Cook Out 400 (Richmond)

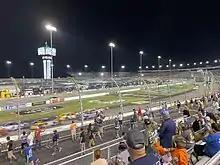
The cars getting the green flag after a restart in the 2021 race

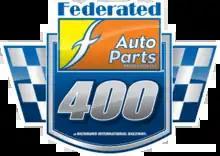
Federated Auto Parts was the title sponsor of the race from 2012 to 2022

Starting in 1991, the race was moved from Sunday afternoon to Saturday night. It became the second night race on the NASCAR schedule, following Bristol which took place a few weeks earlier.